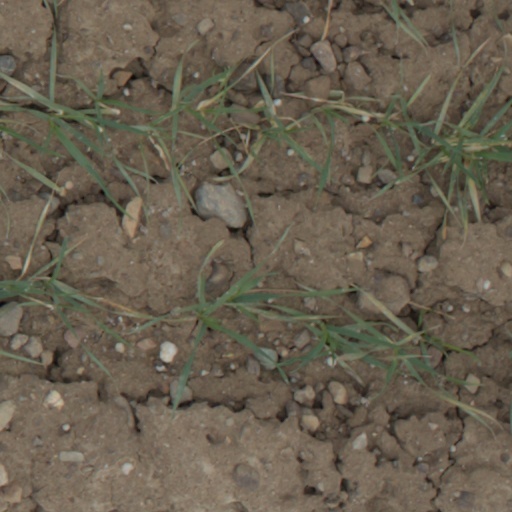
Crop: wheat